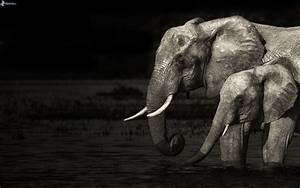
Label: elephant